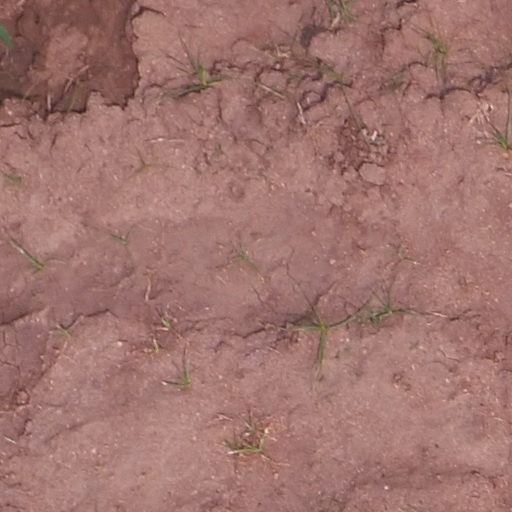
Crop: maize; corn